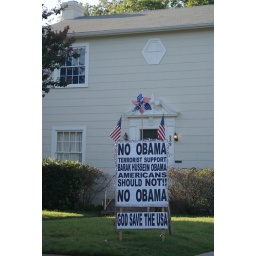
This sign was up in the front yard of a house in an inner-city San Antonio neighborhood